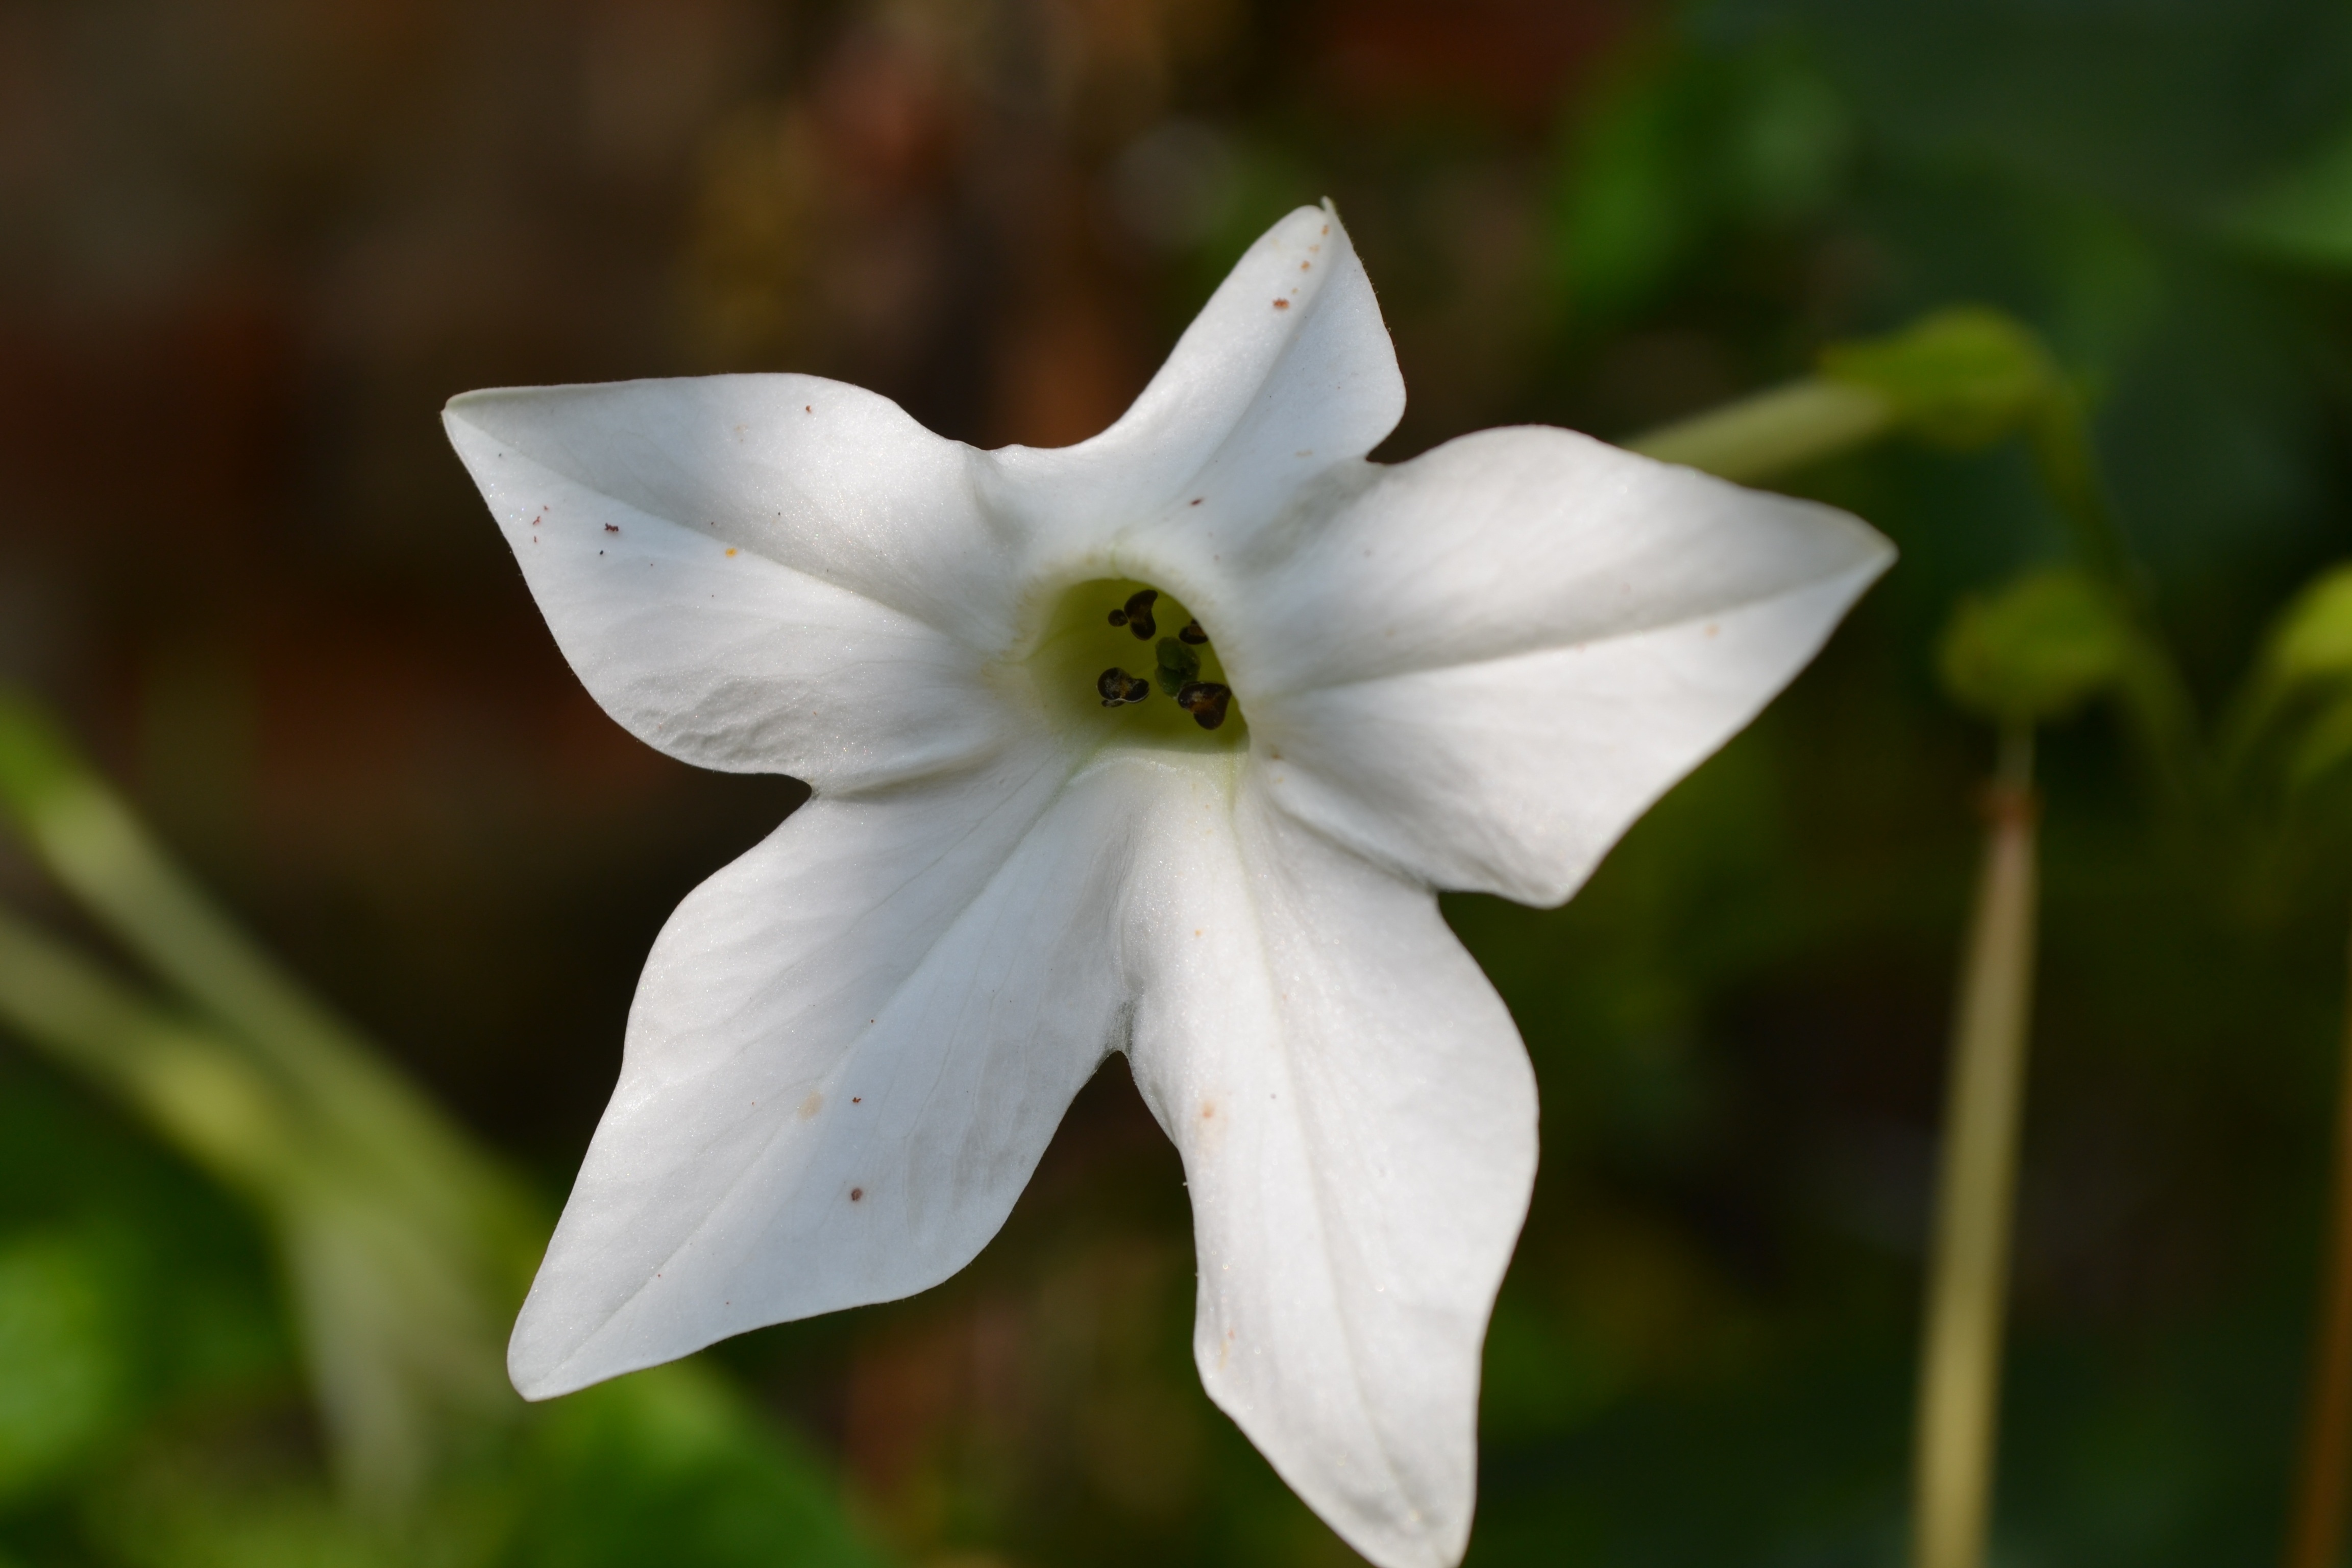
nature, outdoor, blossom, plant, white, flower, petal, bloom, floral, spring, green, natural, botany, blooming, garden, flora, season, wildflower, springtime, lily, moonflower, macro photography, jasmine, flowering plant, bellflower family, land plant, colorado blue columbine